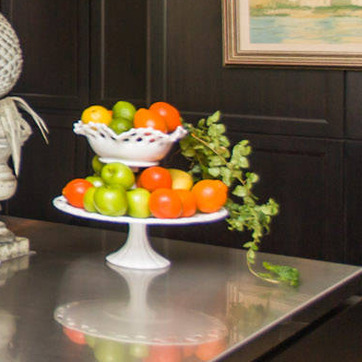
Material: food